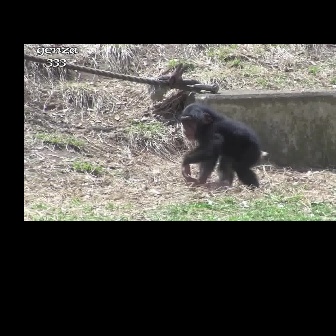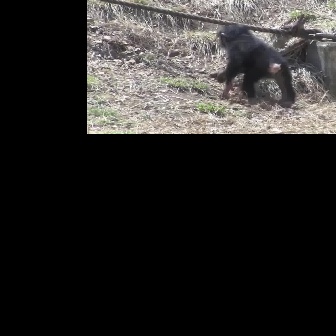
  Please identify the target specified by the bounding box [180,103,267,191] in the first image and locate it in the second image. Return the coordinates in [x_min,y_min,x_max,y_max] format.
Answer: [208,22,296,110]